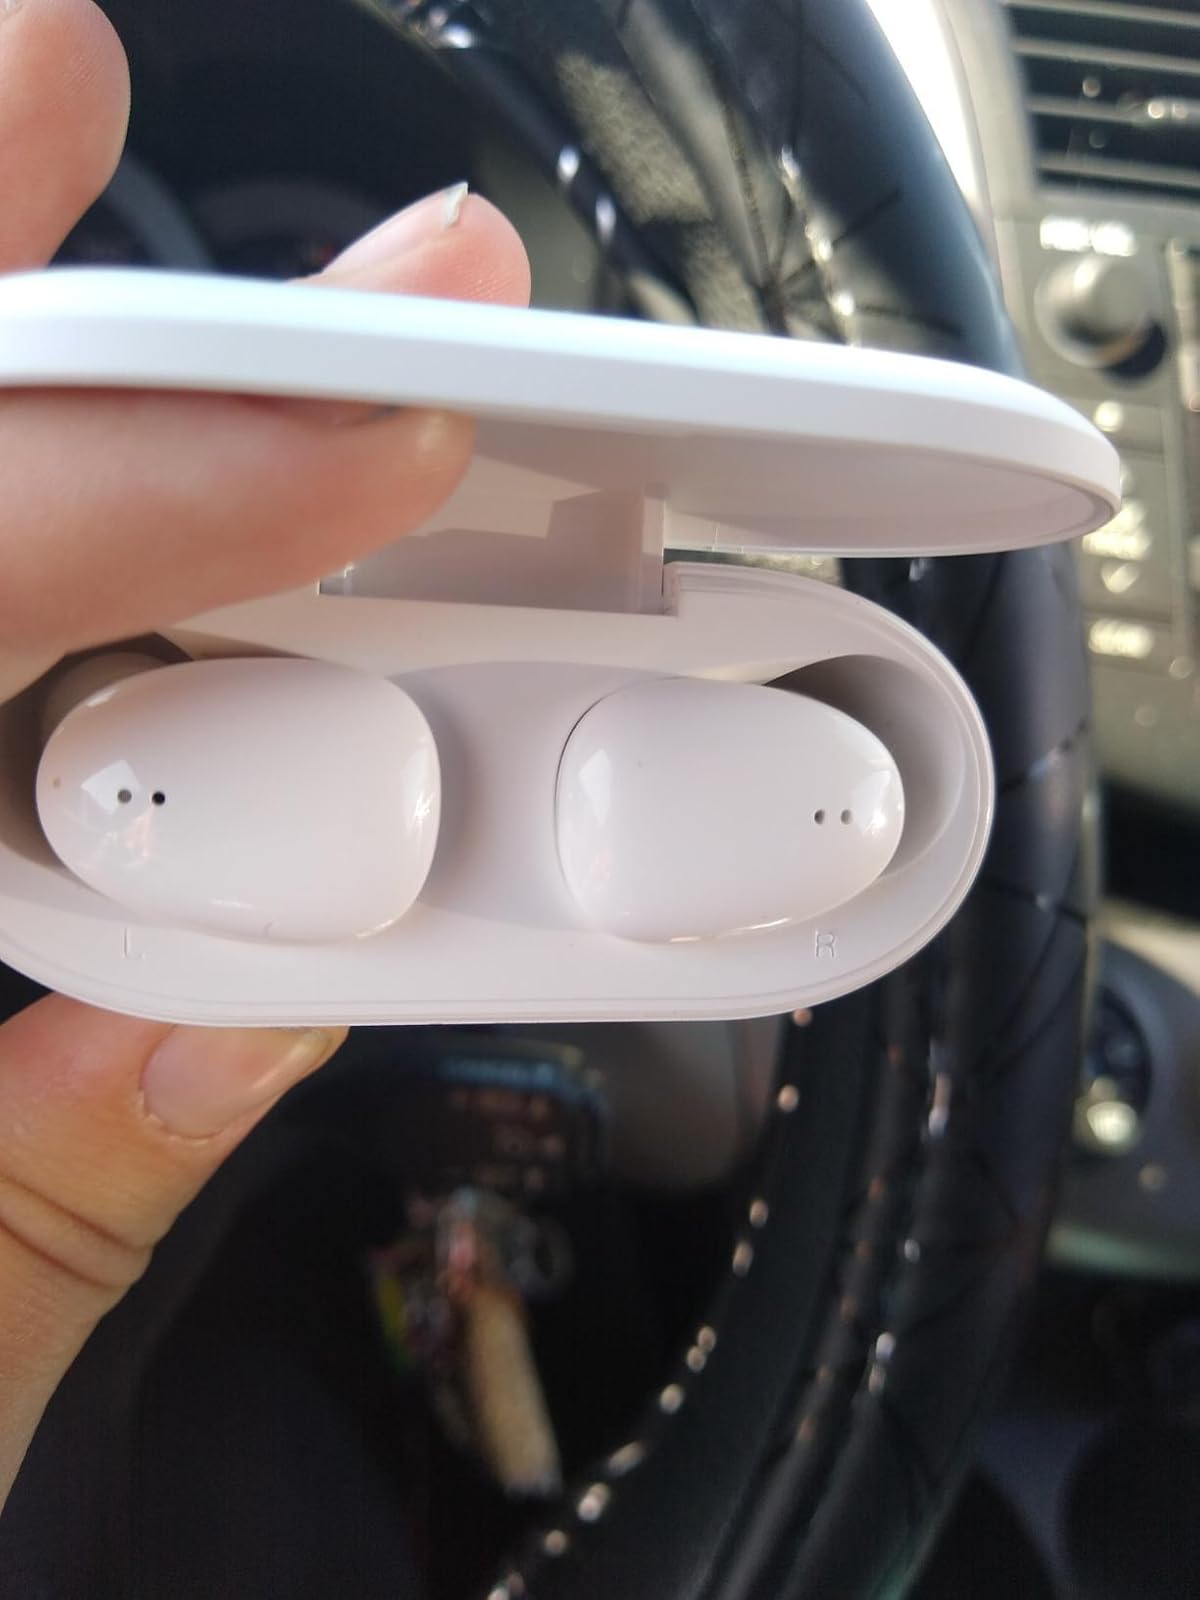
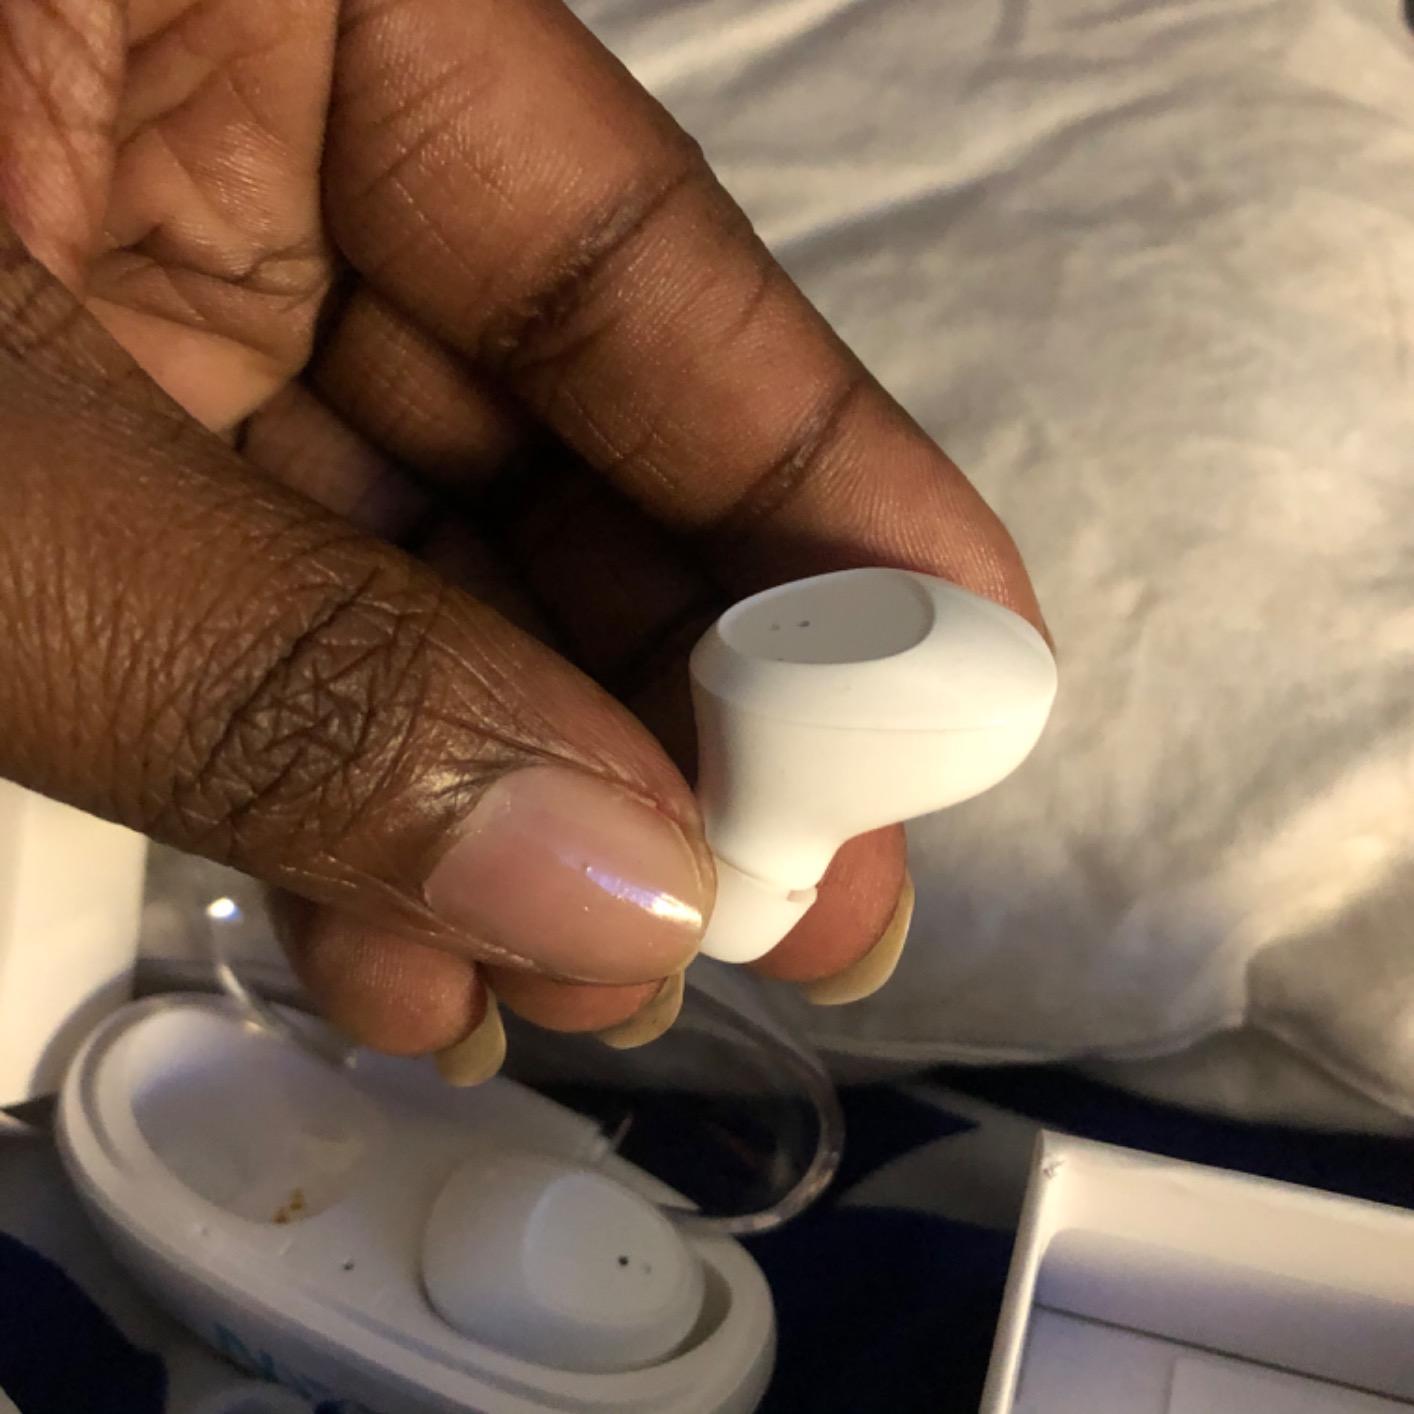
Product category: earbuds
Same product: no